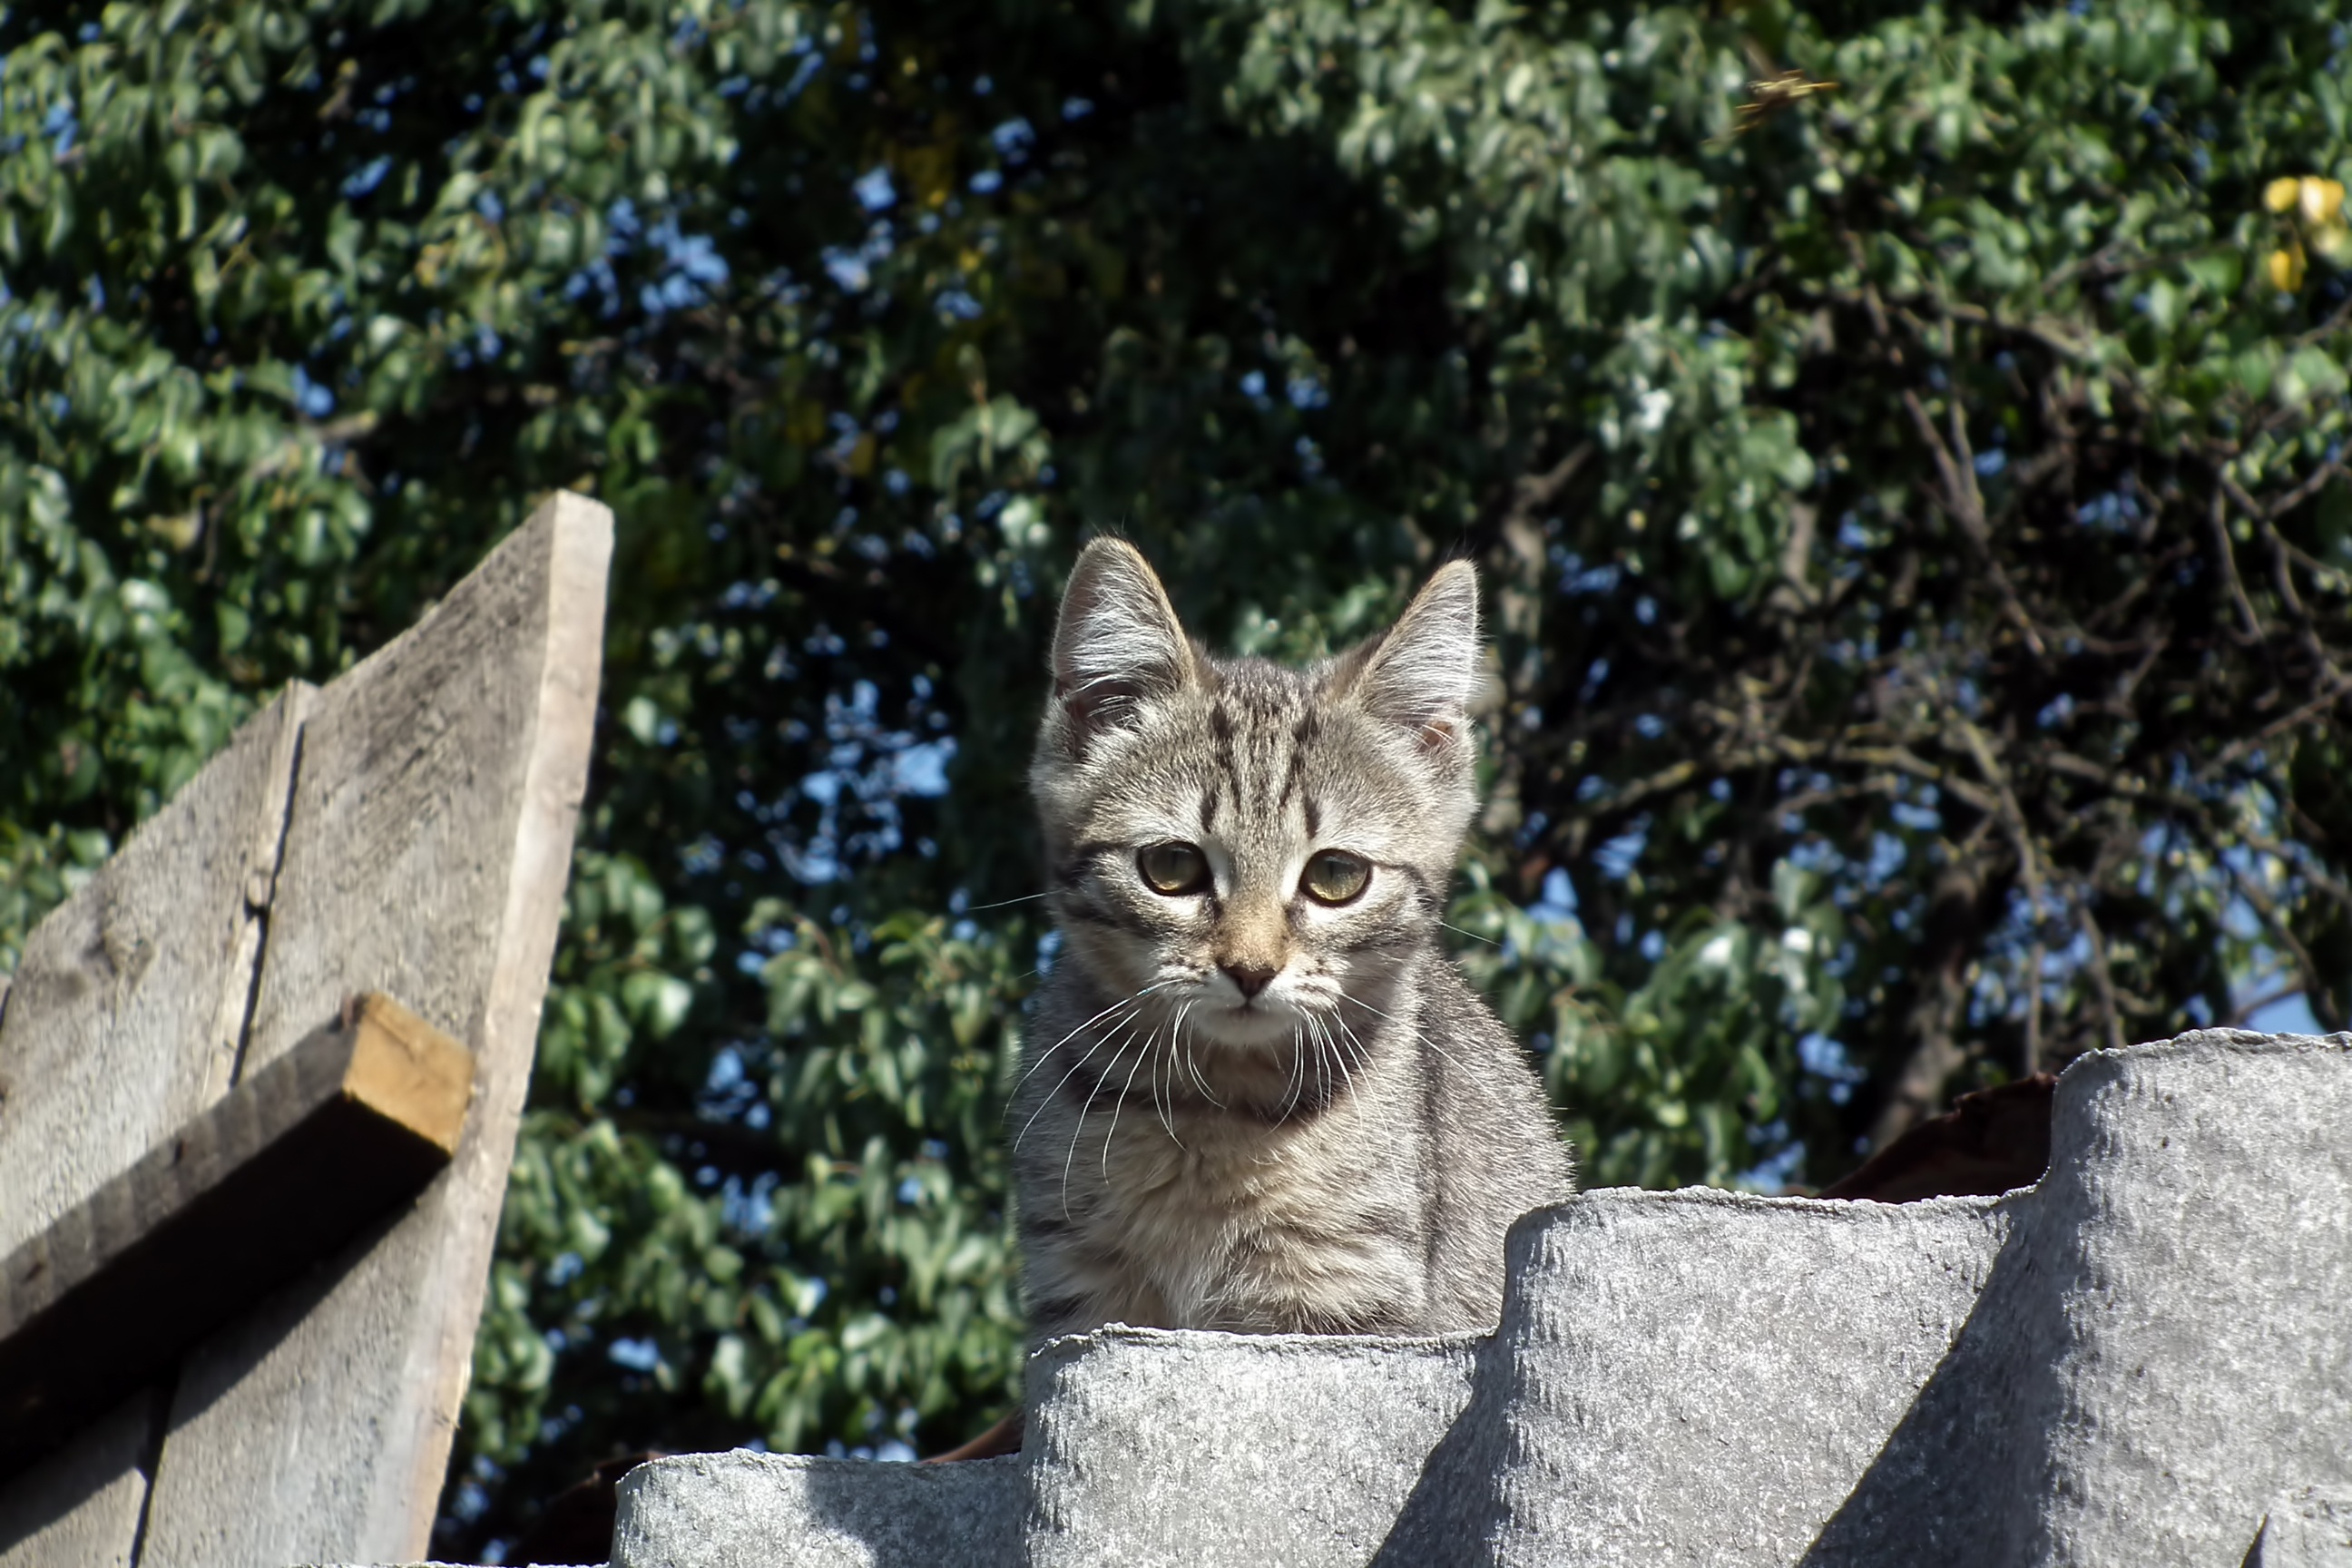
fence, pet, kitten, cat, mammal, fauna, striped, cats, grey, animals, little, vertebrate, lynx, bobcat, wild cat, small to medium sized cats, cat like mammal